Pilot fish

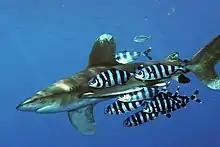
Pilot fish swimming with an oceanic whitetip shark

The pilot fish congregates around sharks, rays, and sea turtles, where it eats ectoparasites on, and leftovers around, the host species; younger pilot fish are usually associated with jellyfish and drifting seaweeds. They are also known to follow ships, sometimes for long distances; one was found in County Cork, Ireland, and many pilot fish have been sighted on the shores of England. Their fondness for ships led the ancients to believe that they would navigate a ship to its desired course.